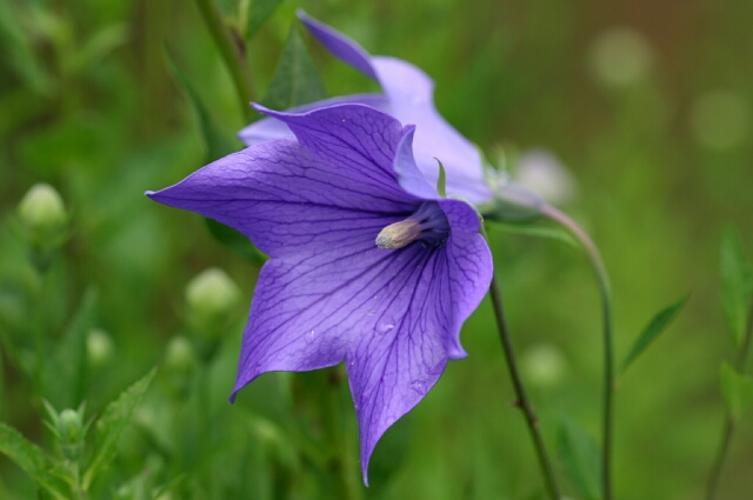
Label: balloon flower